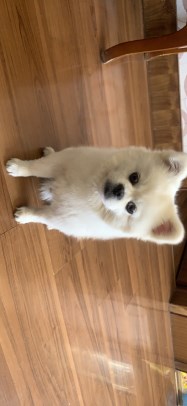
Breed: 1936-n000005-Pomeranian